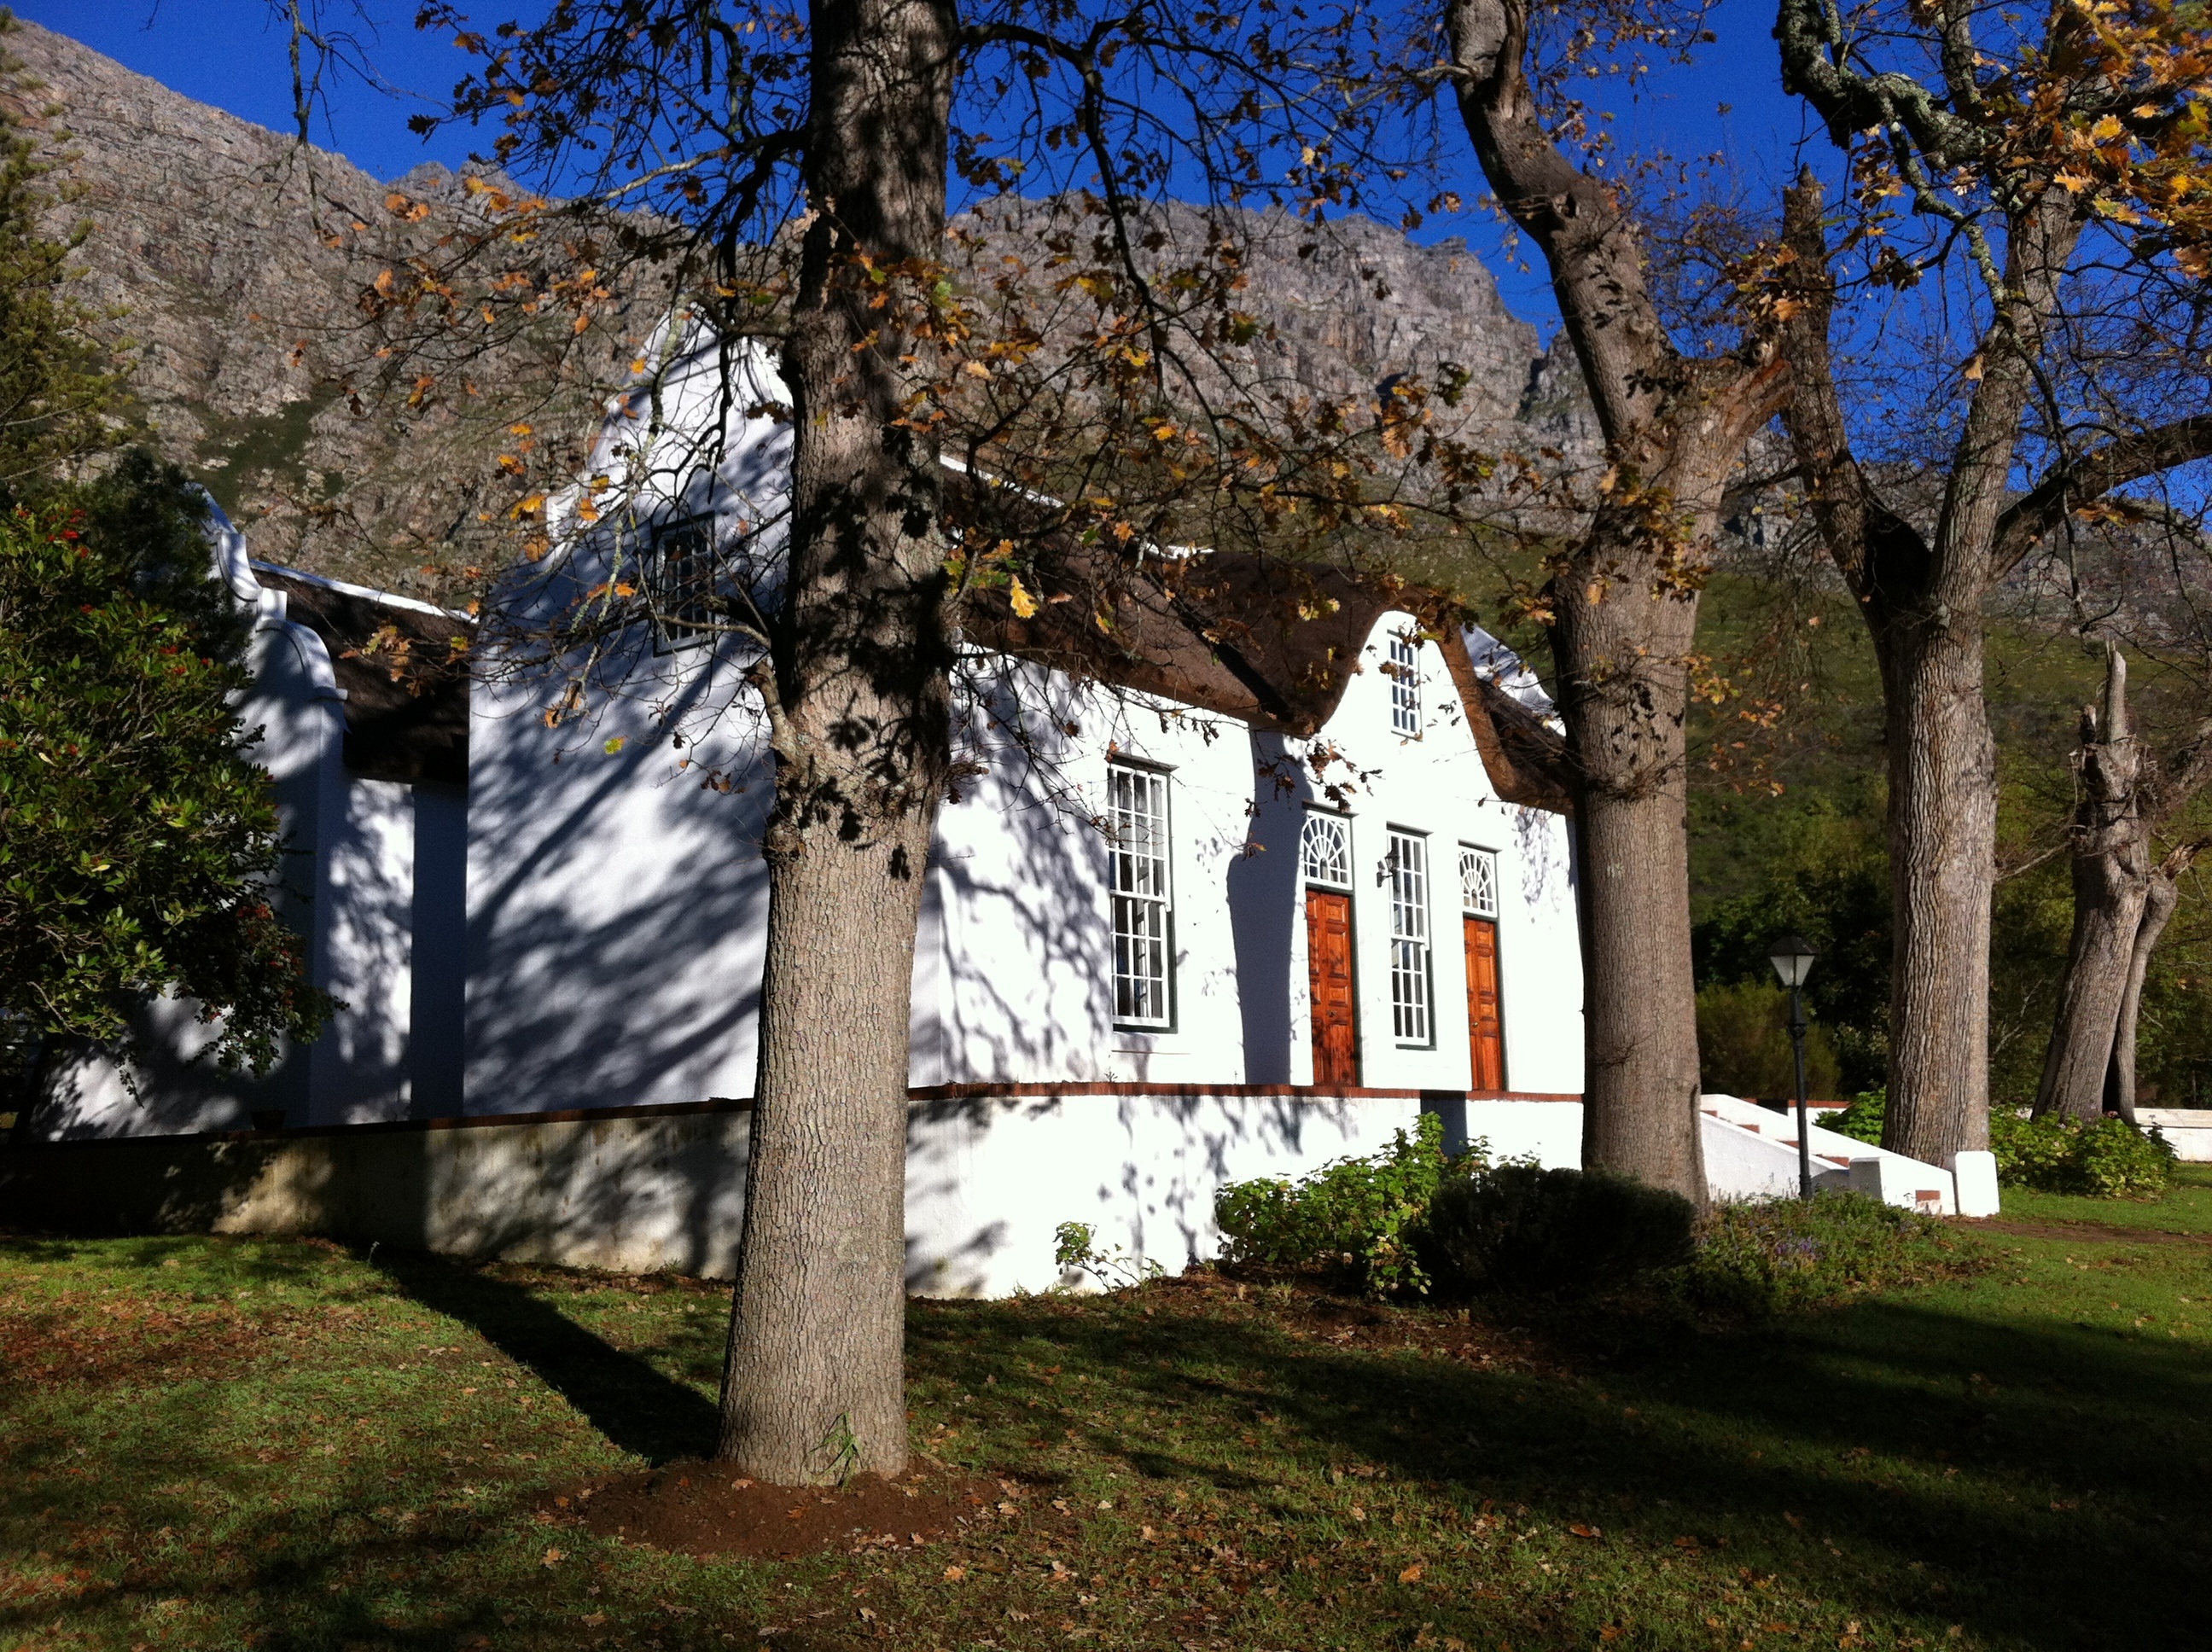
tree, plant, house, flower, cottage, autumn, south africa, rural area, woody plant